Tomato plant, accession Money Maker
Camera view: bottom (45 deg); turntable rotation: 0 degrees
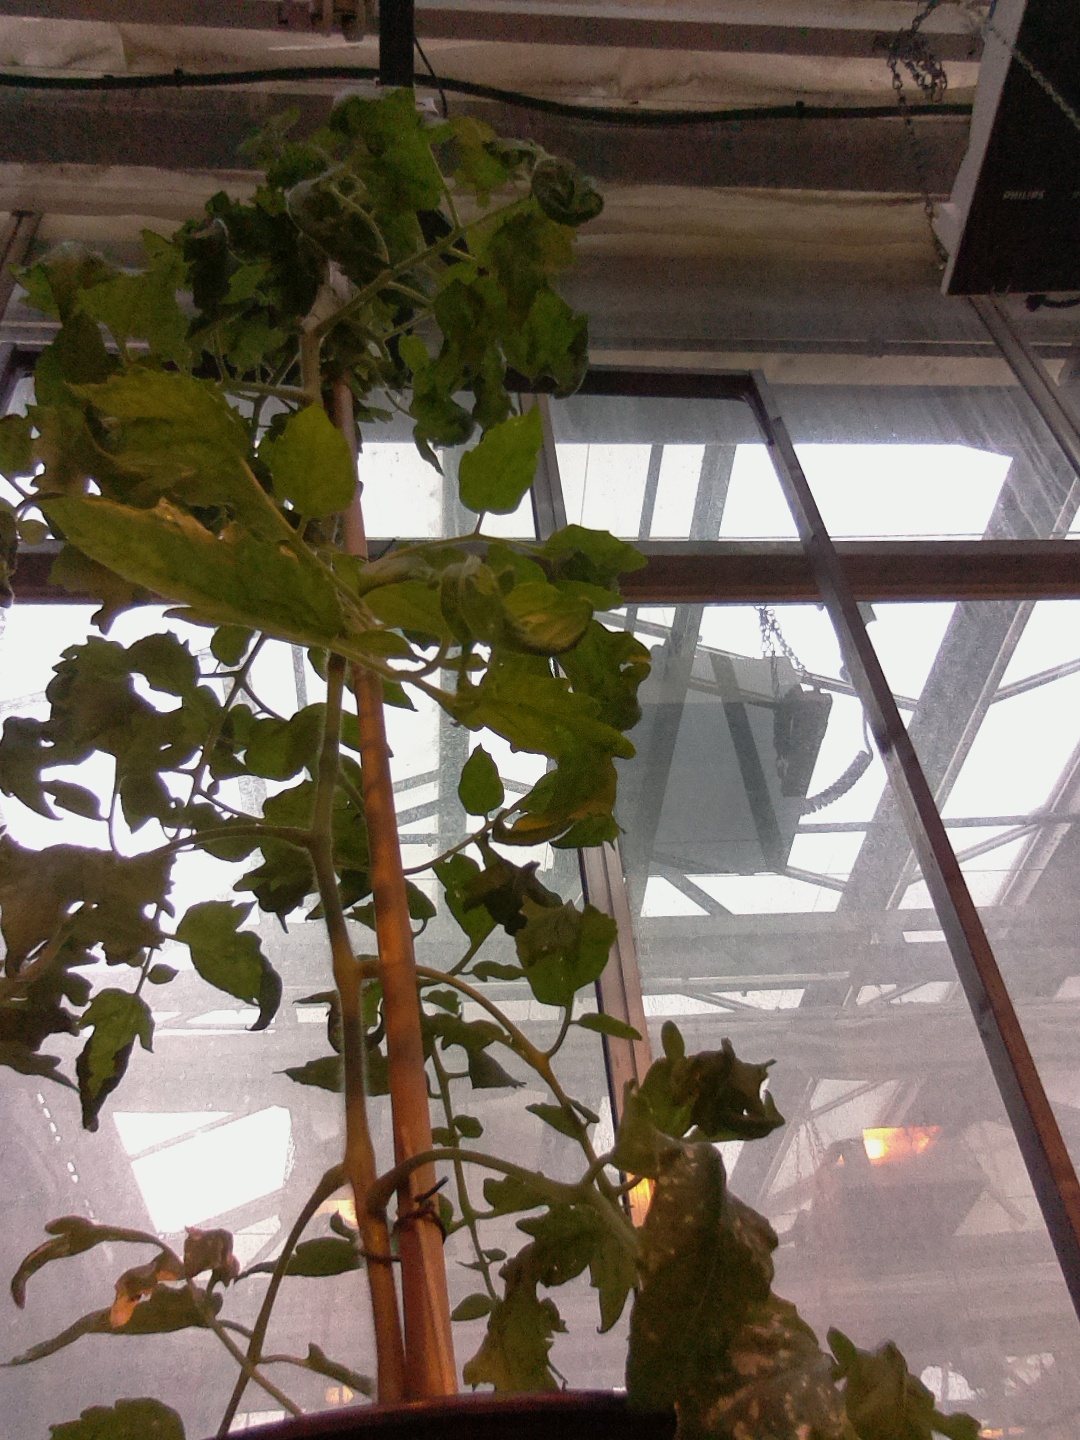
BBCH growth stage 56: 6 inflorescences visible